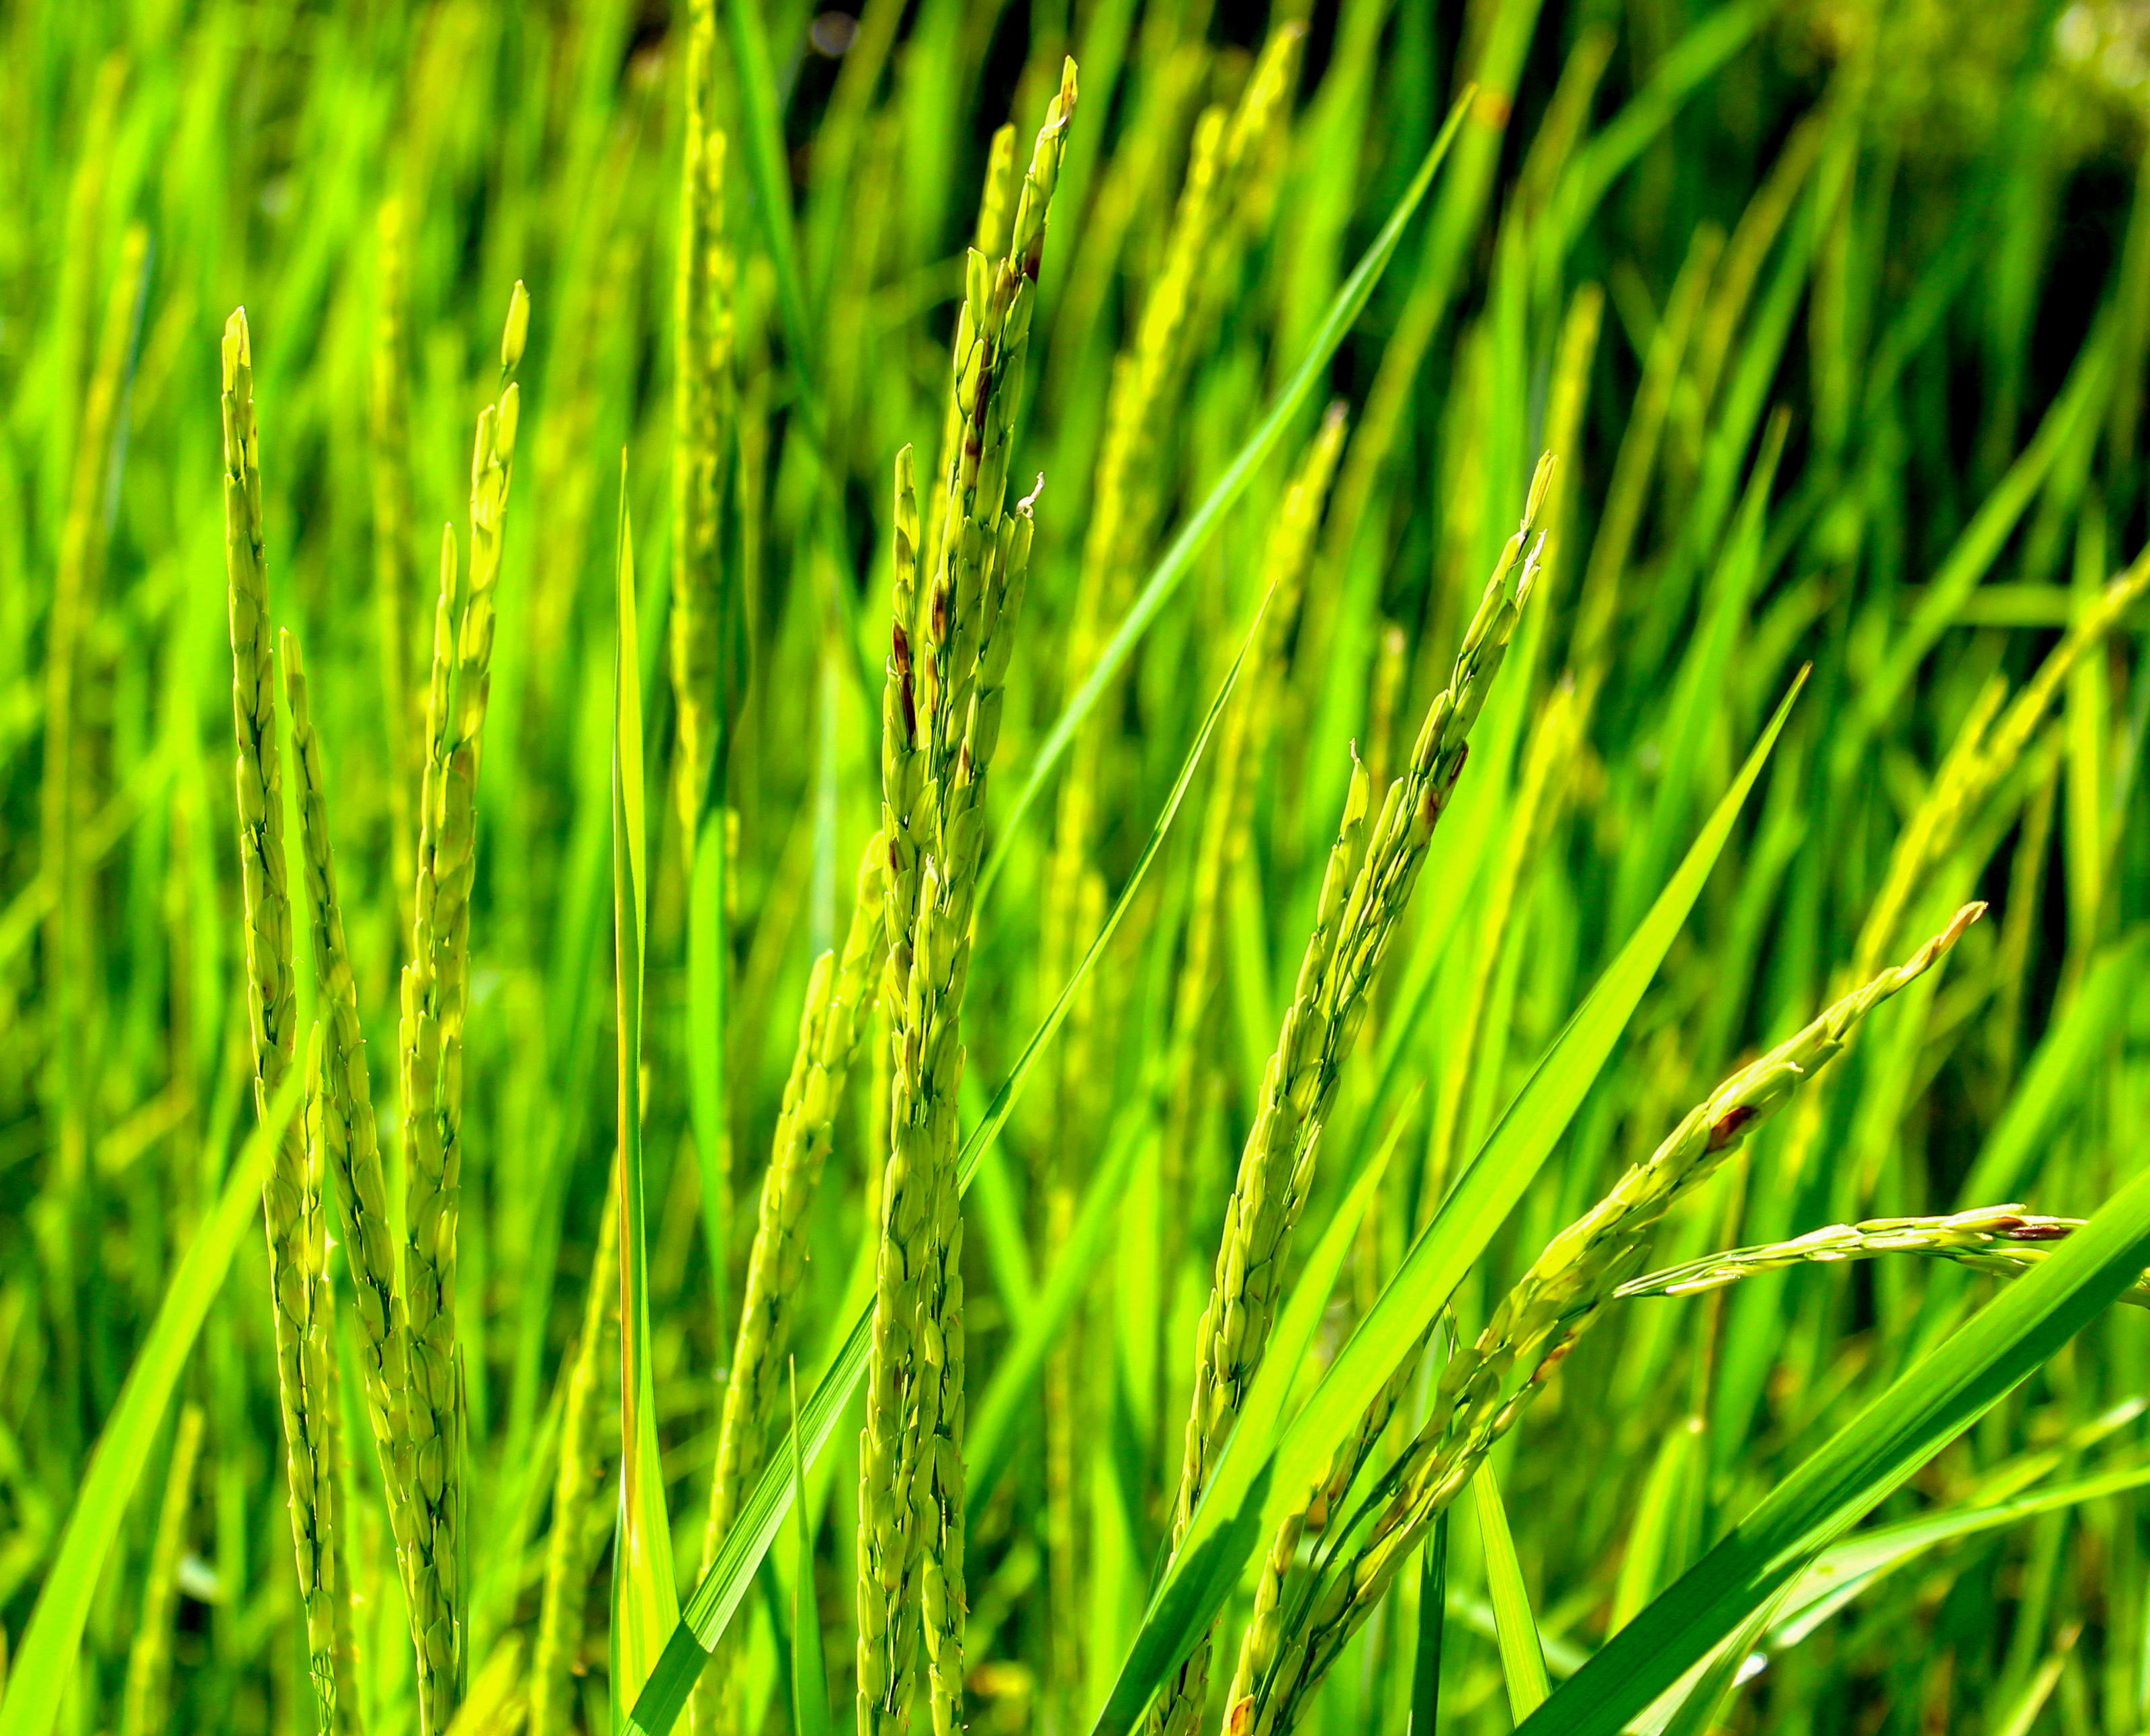
rice, green, farm, nature, field, agriculture, outdoor, plant, background, food, yellow, harvest, landscape, countryside, asia, natural, thailand, paddy, sky, crop, grass, rural, grain, ripe, farming, asian, season, land, growth, flora, grass family, wheatgrass, paddy field, sweet grass, grassland, chrysopogon zizanioides, plant stem, commodity, meadow